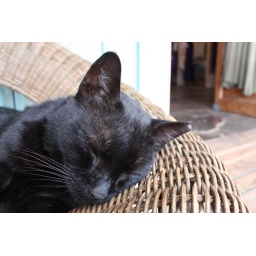
A cute kitty living in front of a shop.